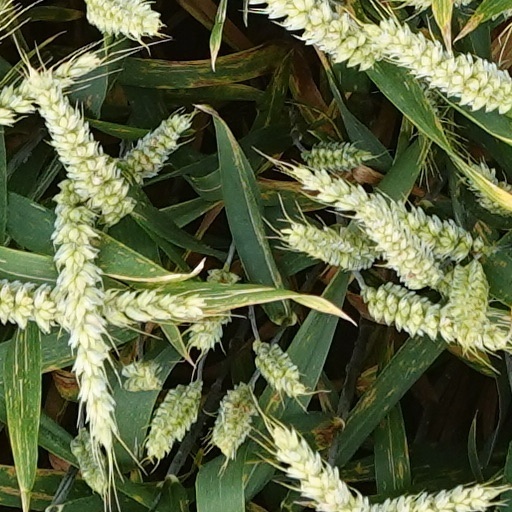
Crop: wheat